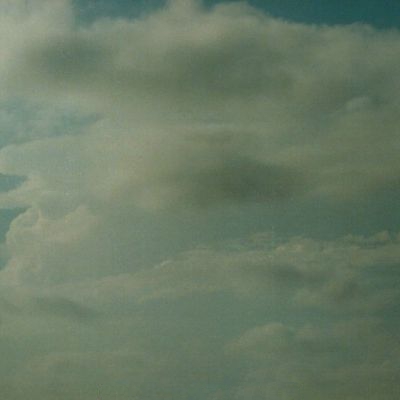
Cloud type: Stratus (St)